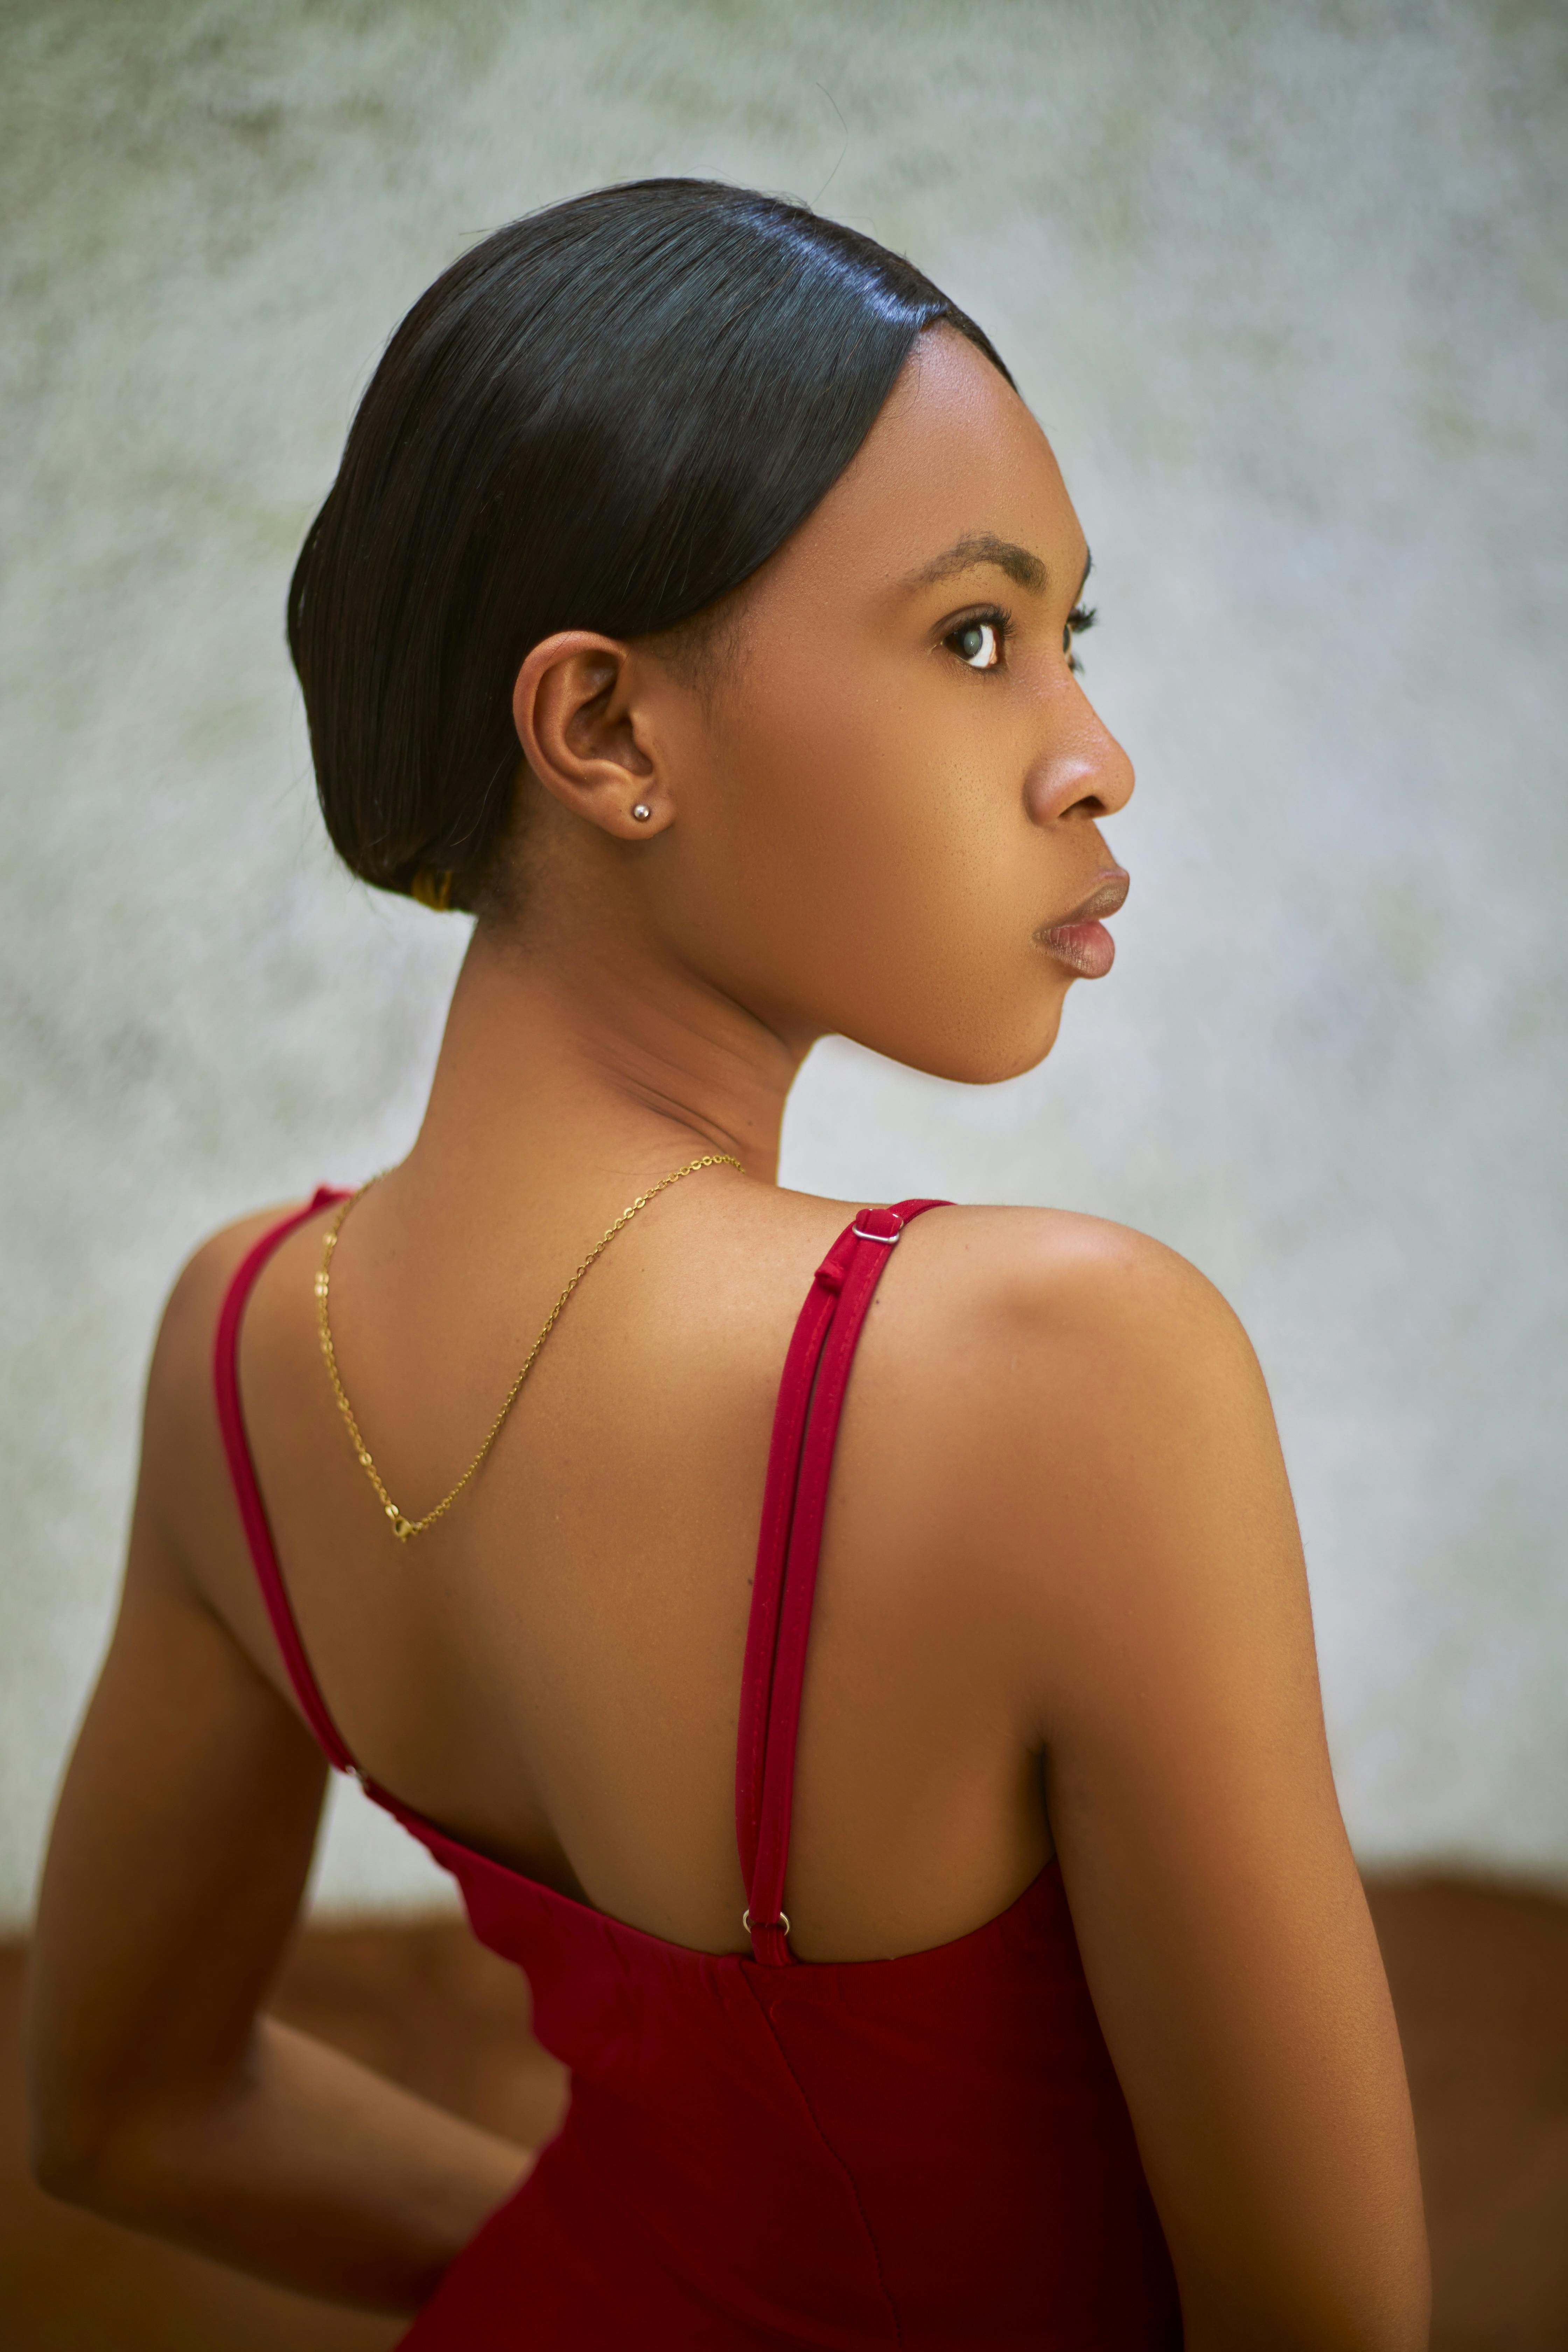
woman, lips, shoulder, neck, fashion, eyelash, day dress, earring, model, portrait photography, portrait, eye shadow, fashion model, bun, lipstick, throat, makeover, ponytail, No expression, photo shoot, Croydon facelift